Ansignan

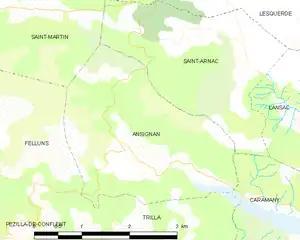
Map of Ansignan and its surrounding communes

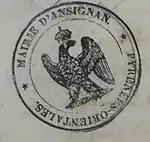
Seal of Ansignan in 1815

The town council of Ansignan is composed in 2014 of eleven councilors : seven men (the mayor, two deputy mayors and four councilors) and four women (four councilors).